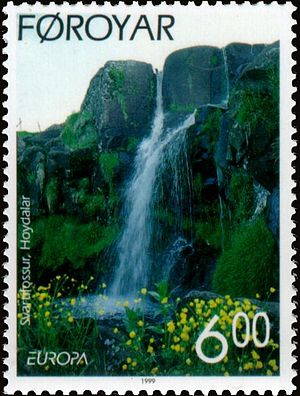
Hoydalar / Vandfaldet
Svartifossur er et vandfald i Hoydalar.
"Hoydalar er en dal mellem Tórshavn og Hoyvík på Færøerne. Det færøske navn betyder egentlig ""Hødale"", mens Højdal hedder ""Hádalur"" på færøsk. Tale er sandsynligvis om en fonetisk blanding af ordene hoy og høj, der er homofon.